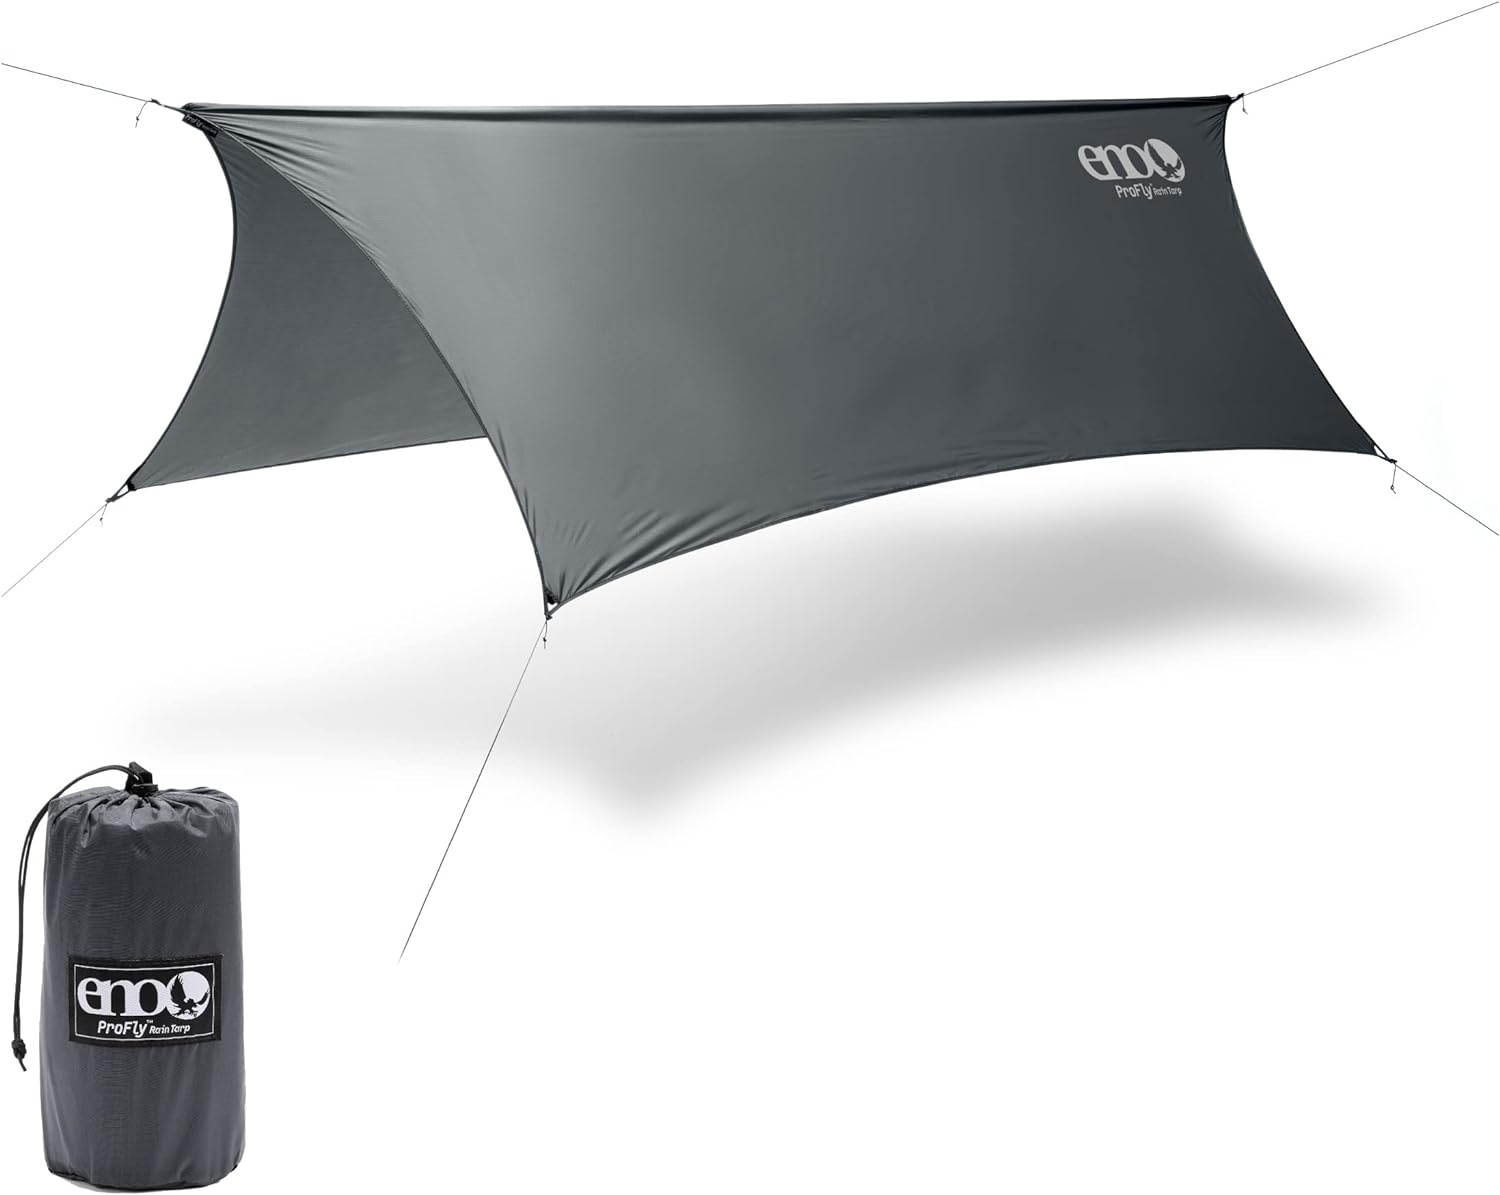
ENO ProFly Rain Tarp: Stay Dry in Style!
Looking to take your hammock game to the next level? Look no further than the ENO Eagles Nest Outfitters ProFly Rain Tarp! This ultralight hammock accessory is a game-changer for any outdoor enthusiast. Let's dive into the features that make this rain tarp a must-have for your next adventure. First off, let's talk about the durability of this rain tarp. Made by ENO, a trusted brand known for their high-quality outdoor gear, the ProFly Rain Tarp is built to withstand whatever nature throws its way. Whether you're camping in the rain or seeking shade on a sunny day, this tarp has got you covered - literally! Another standout feature of the ProFly Rain Tarp is its versatility. This tarp is designed to work with any ENO hammock, making it the perfect companion for all your outdoor escapades. With multiple attachment points and adjustable tension straps, you can easily customize the setup to suit your needs. Plus, the compact size and lightweight design make it easy to pack and carry on any adventure. But what about protection? Rest assured, the ProFly Rain Tarp has you covered there too. The ripstop nylon material is not only water-resistant but also provides UV protection, keeping you safe and dry in any weather conditions. Say goodbye to soggy hammock days and hello to comfort and peace of mind under the ProFly Rain Tarp. And let's not forget about the design of this tarp. Available in a range of vibrant colors, the ProFly Rain Tarp adds a pop of personality to your outdoor setup. Whether you prefer a bold statement or a more understated look, there's a color option to suit every style. In conclusion, the ENO Eagles Nest Outfitters ProFly Rain Tarp is a must-have accessory for any hammock enthusiast. With its durable construction, versatile design, weather protection, and stylish options, this tarp ticks all the boxes. Upgrade your outdoor experience with the ProFly Rain Tarp and get ready to elevate your hammock game to new heights!
Brand: GearMustHave
Category: Home & Garden > Lawn & Garden > Outdoor Living > Hammock Parts & Accessories > Hammock Accessories